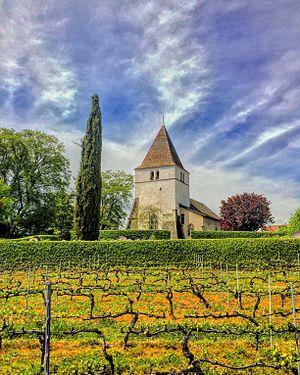
L'église réformée protestante Saint-Christophe de Commugny.
Commugny est une commune suisse du canton de Vaud, située dans le district de Nyon.